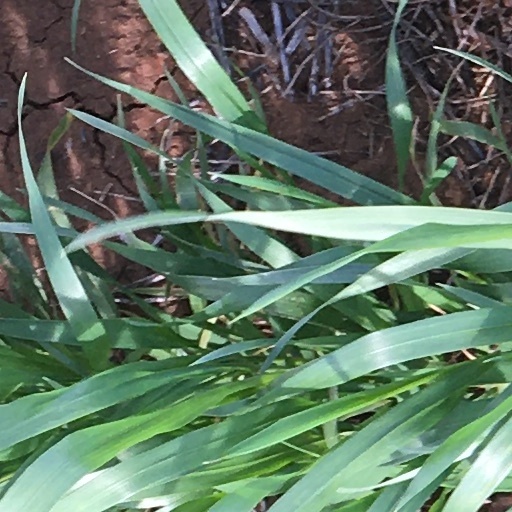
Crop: wheat